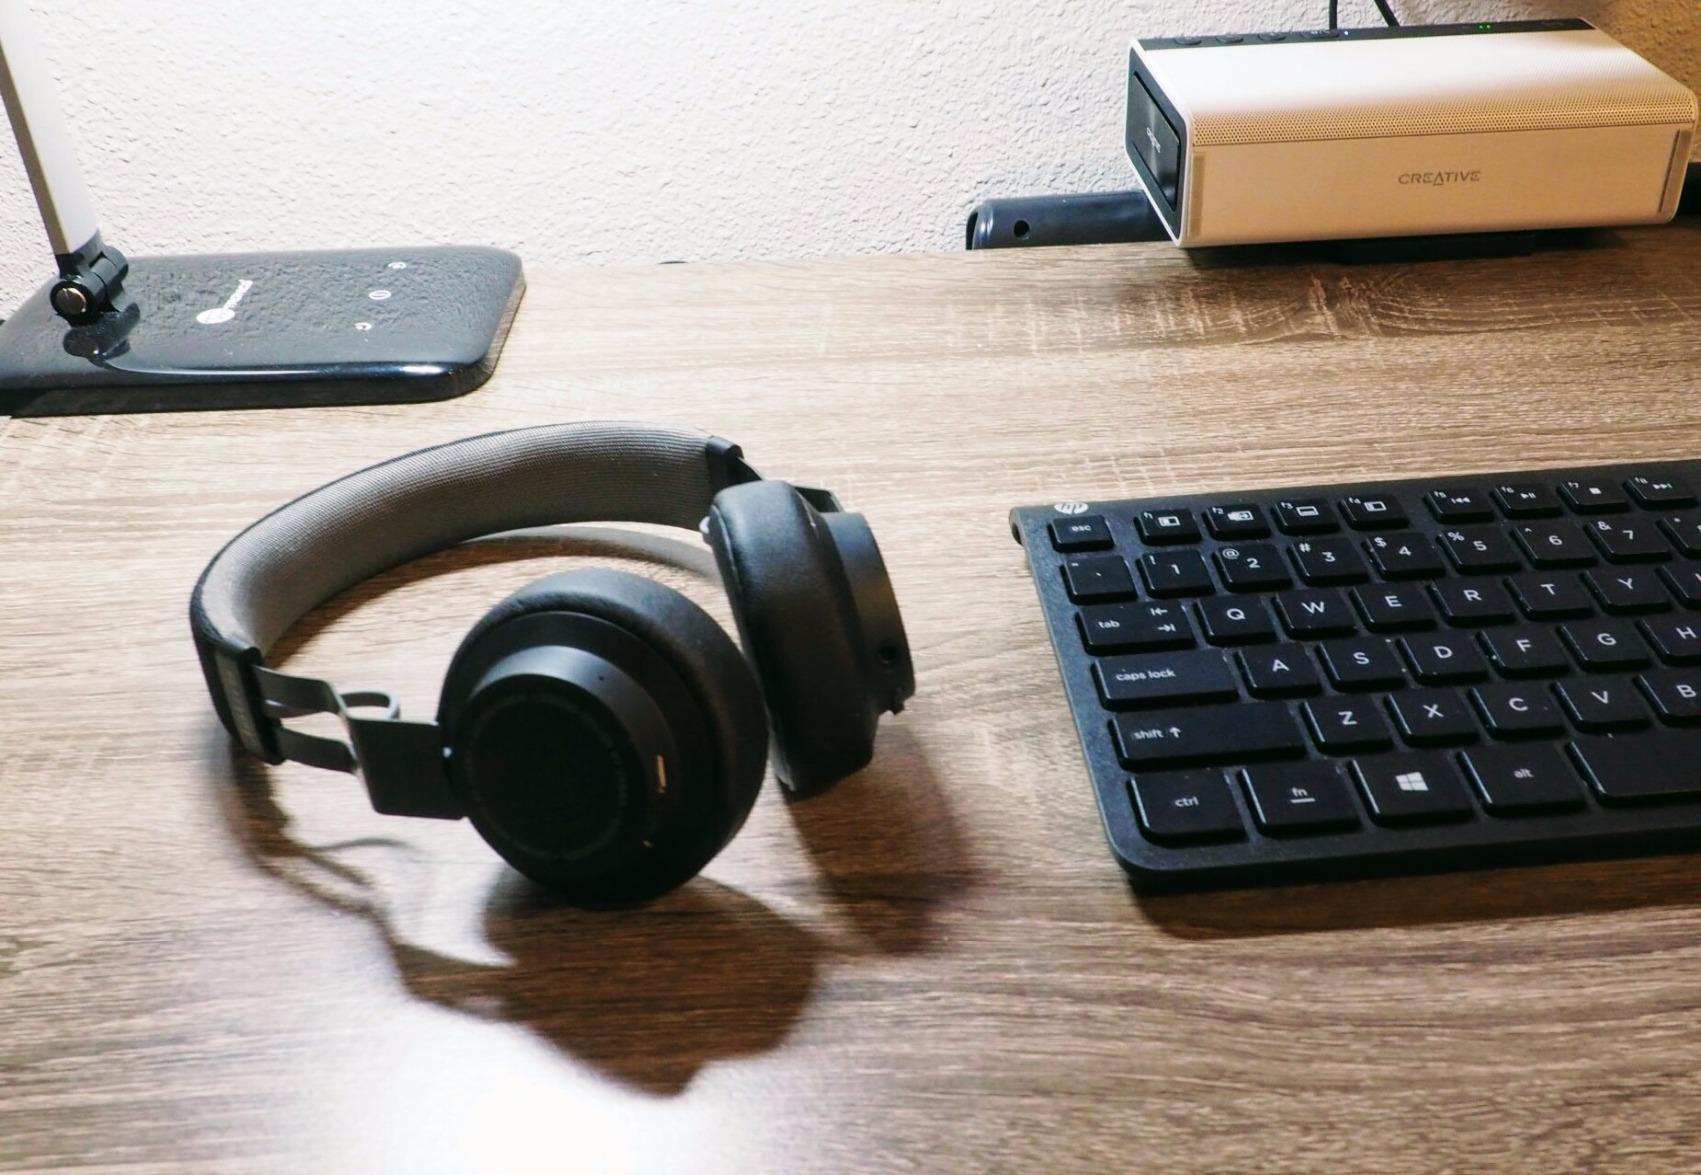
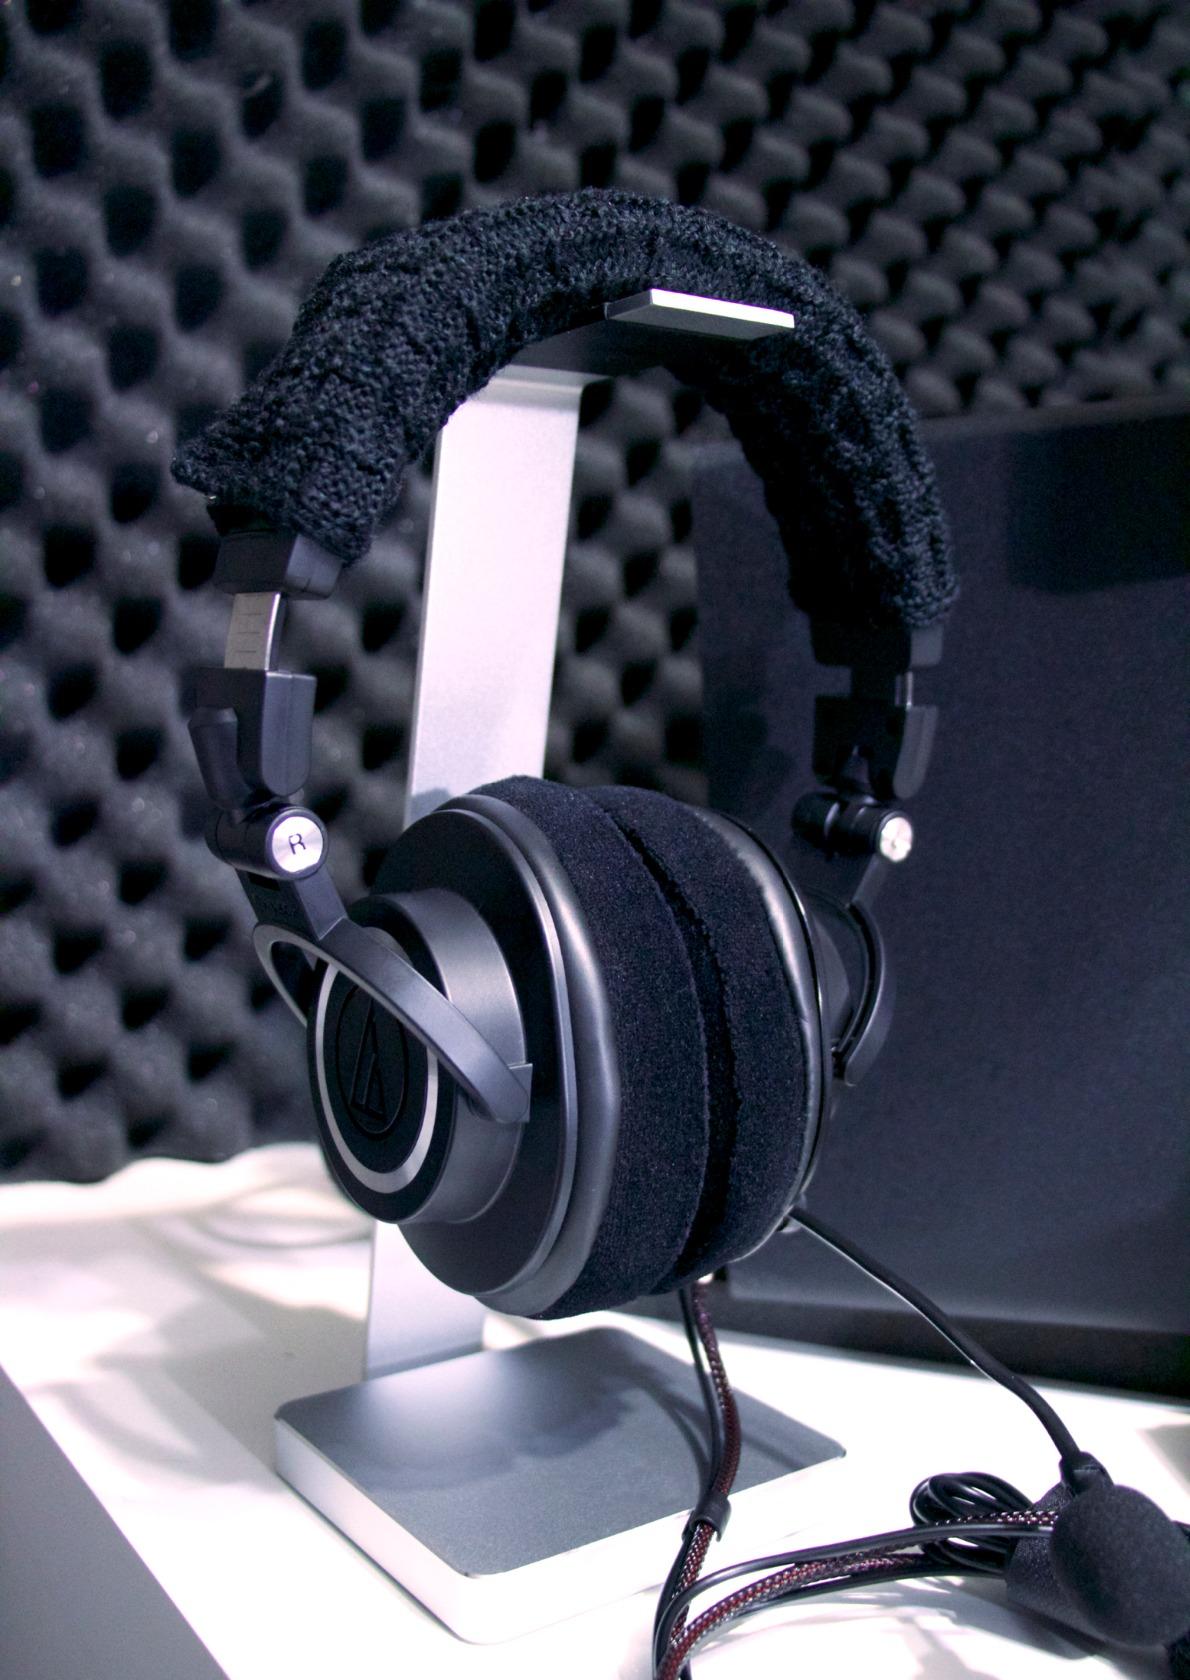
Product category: headphones
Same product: no